Alice Hext

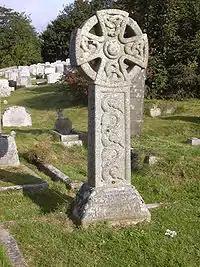
Grave of Charles Hawkins Hext and Alice, his wife, at Constantine Church, near the south wall of the "new" burial ground.

She died on 14 September 1939, and was buried in the churchyard of Saint Constantine's church. "Among the wreaths were tributes from the presidents, vice-presidents and members of the Truro Diocesan Council of the G.F.S.; Constantine Parochial Church Council, Constantine Nursing Association, Constantine Recreation Committee, Constantine Garden Society, the teachers and pupils of Ponjeravah Day Schools, Constantine Branch of the G.F.S.; the indoor staff; the outdoor staff; and "the garden she loved".